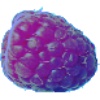
Label: Raspberry 1